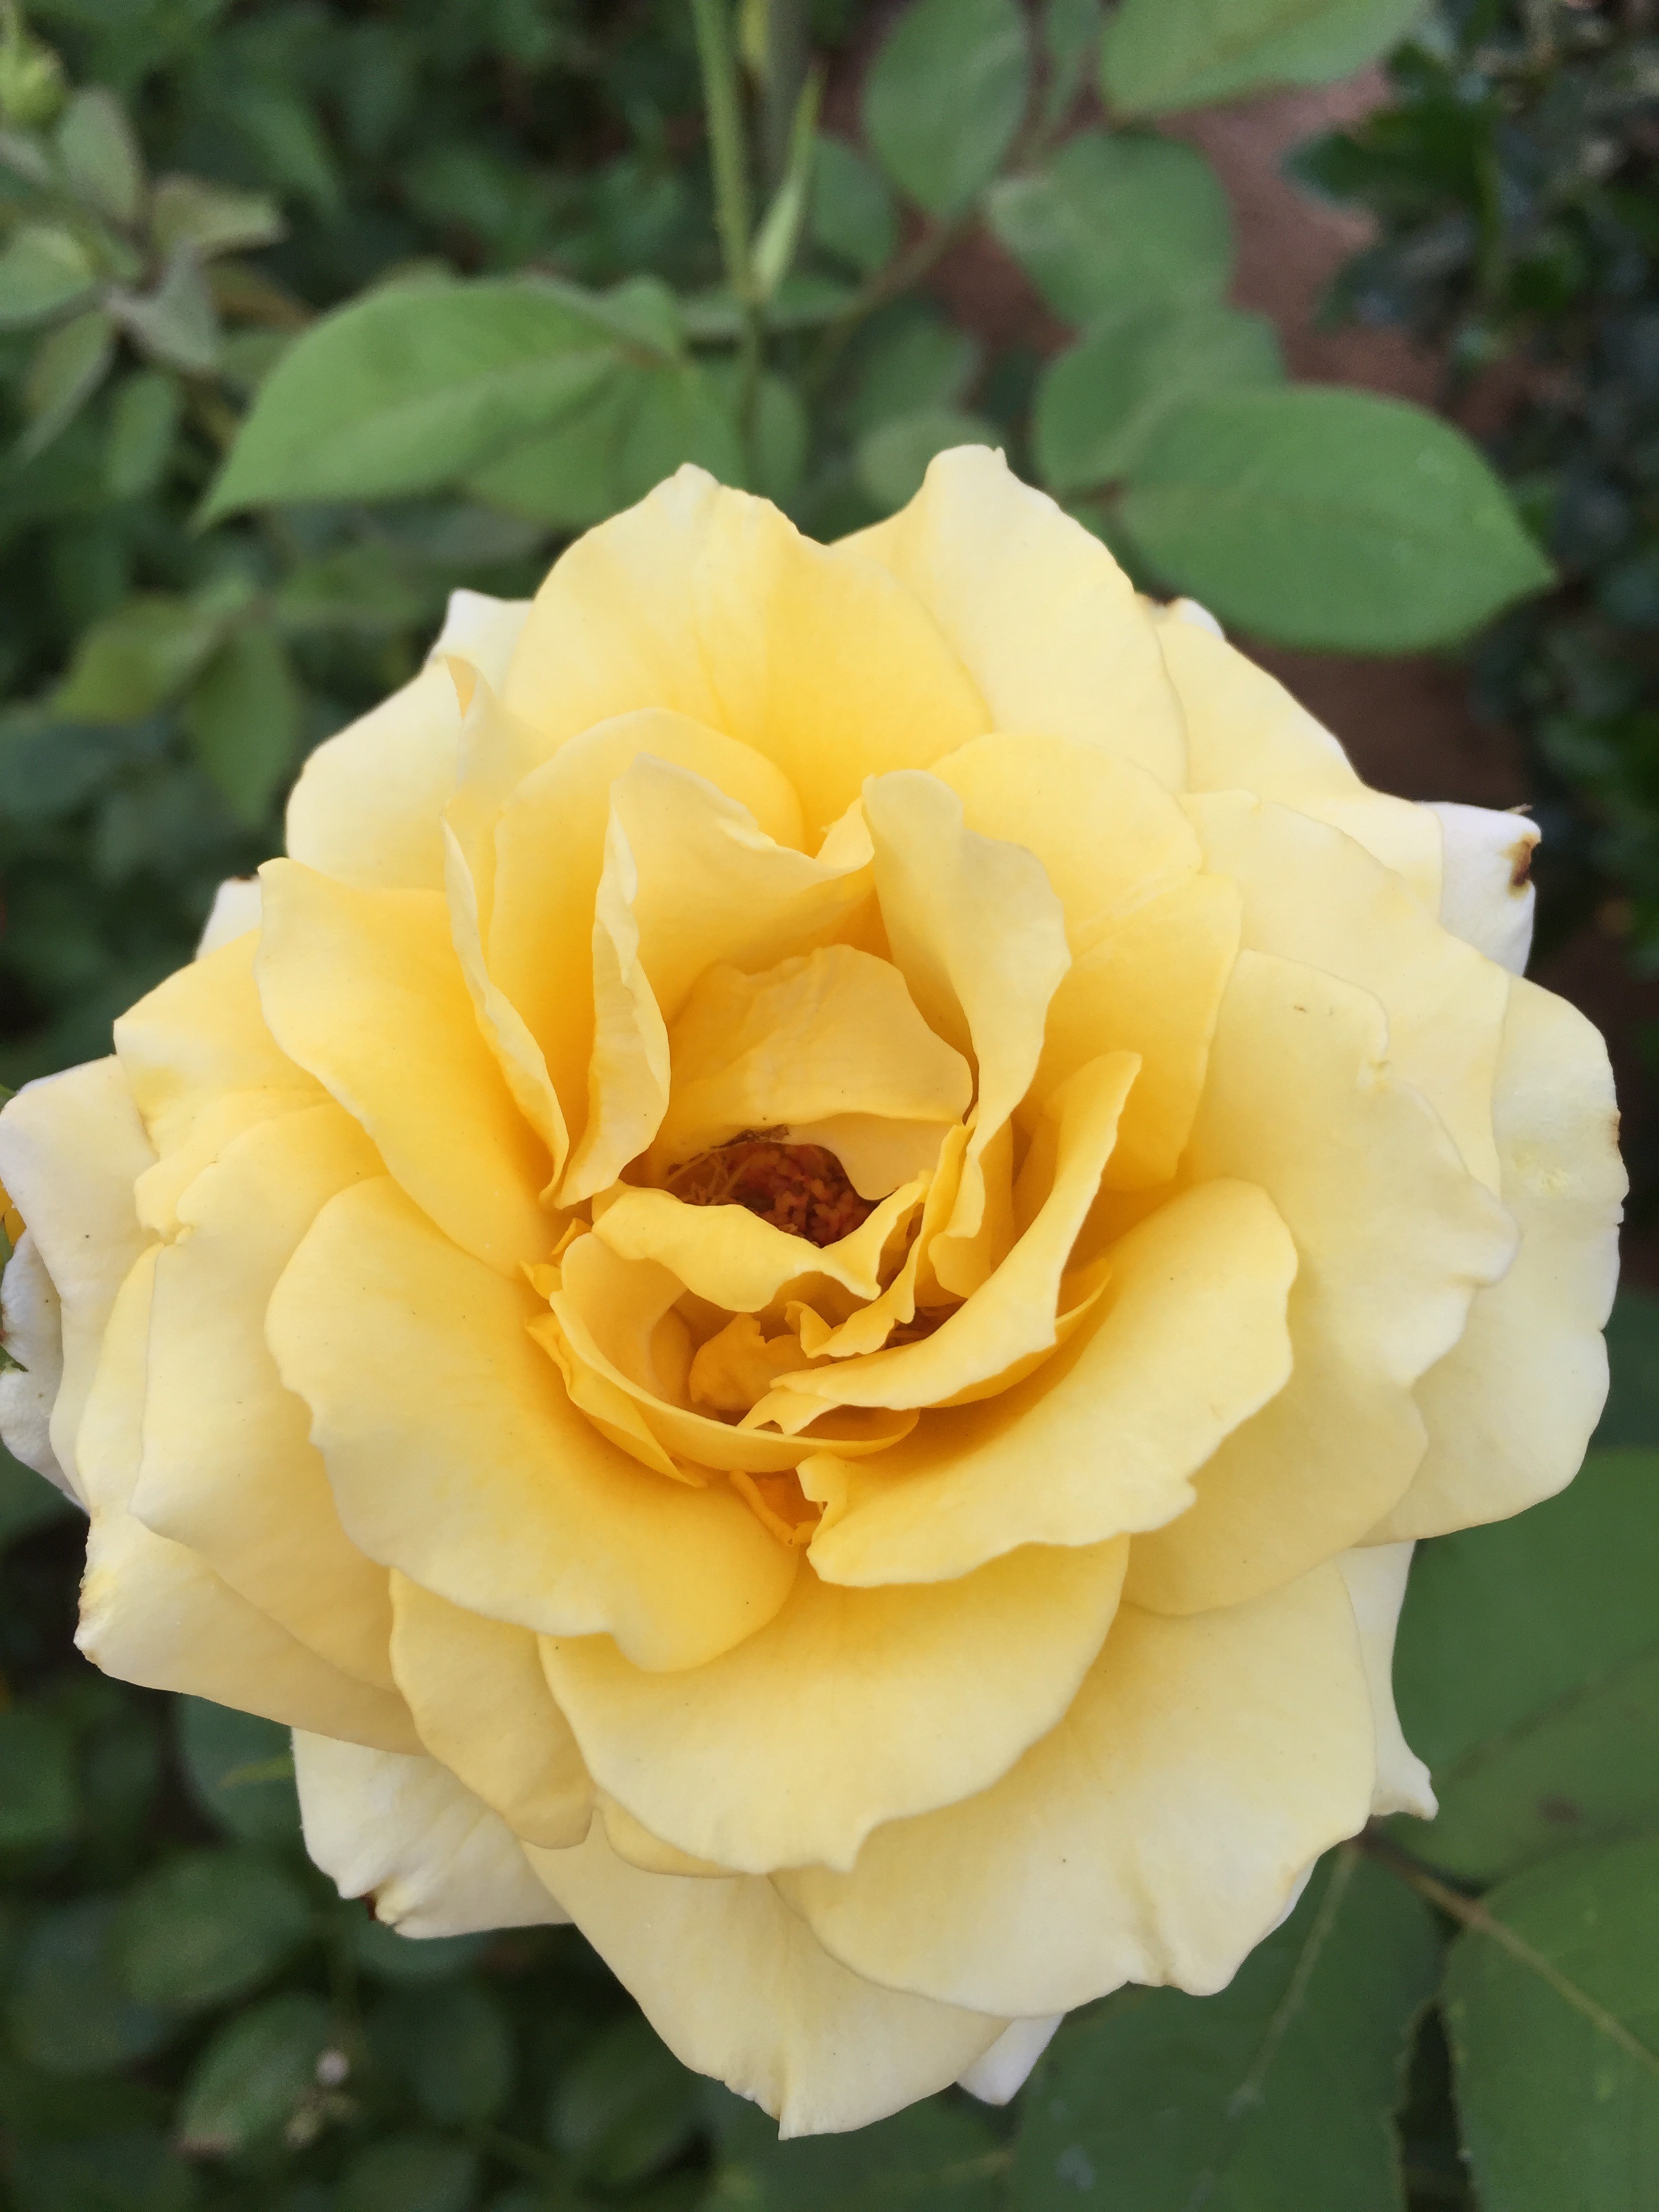
nature, blossom, plant, white, flower, petal, floral, rose, yellow, floribunda, full bloom, flowering plant, garden roses, rose family, land plant, rosa centifolia, rose order, austrian briar